Zhang Kangyang

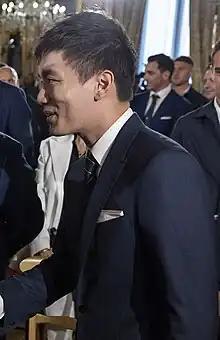
Zhang in 2023

Zhang Kangyang (born 21 December 1991), known as Steven Zhang, is a Chinese businessman and former chairman of Italian football club Inter Milan.